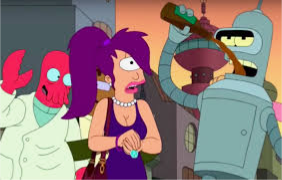
Portrait style: Cartoon Portrait